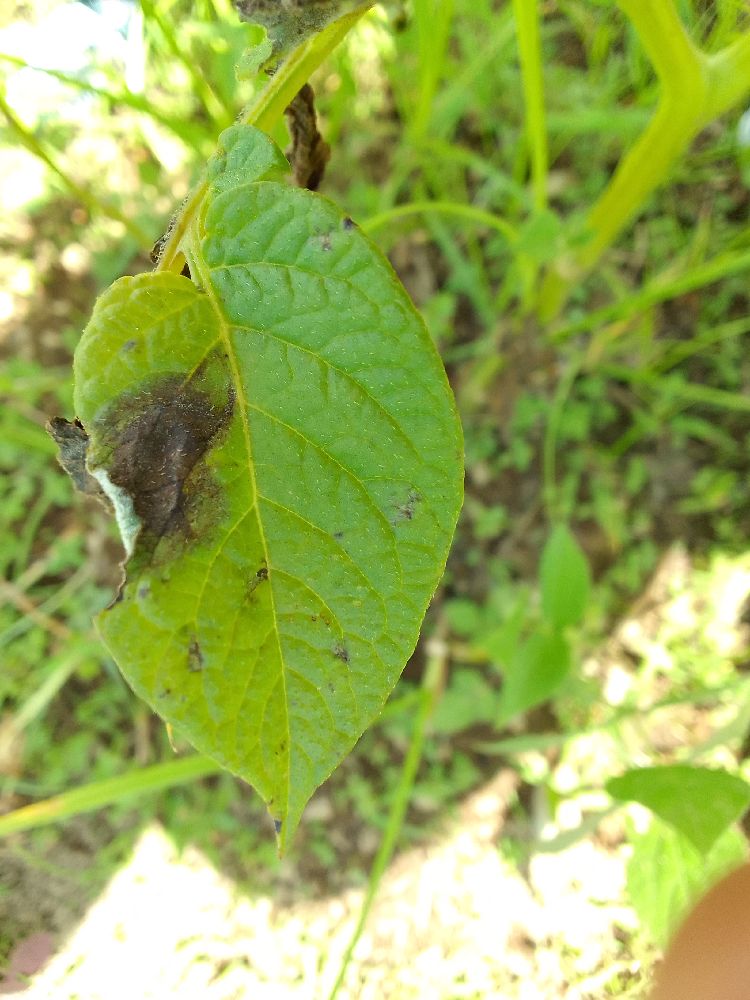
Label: Late blight